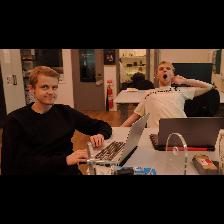
Label: Human